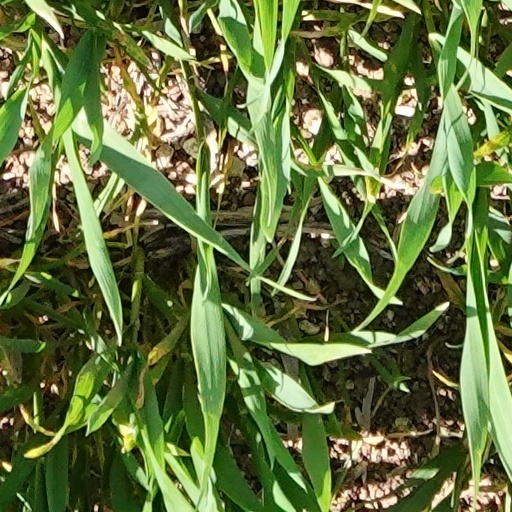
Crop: wheat